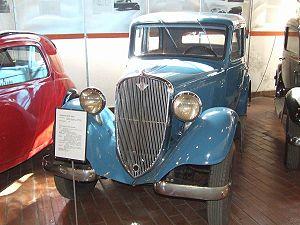
La Fiat Polski 508 est une automobile très réputée, dérivée de la Fiat 508 Balilla qui fut construite par la société polonaise Fiat-Polski, créée en 1920 et devenue plus tard la filiale du constructeur italien Fiat. La production de la Fiat Polski 508 Junak débuta à partir de 1932 et contribua fortement à la motorisation des classes moyennes du pays, jusqu'à l'invasion de la Pologne par les troupes nazies en 1939.